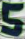
Number: 5